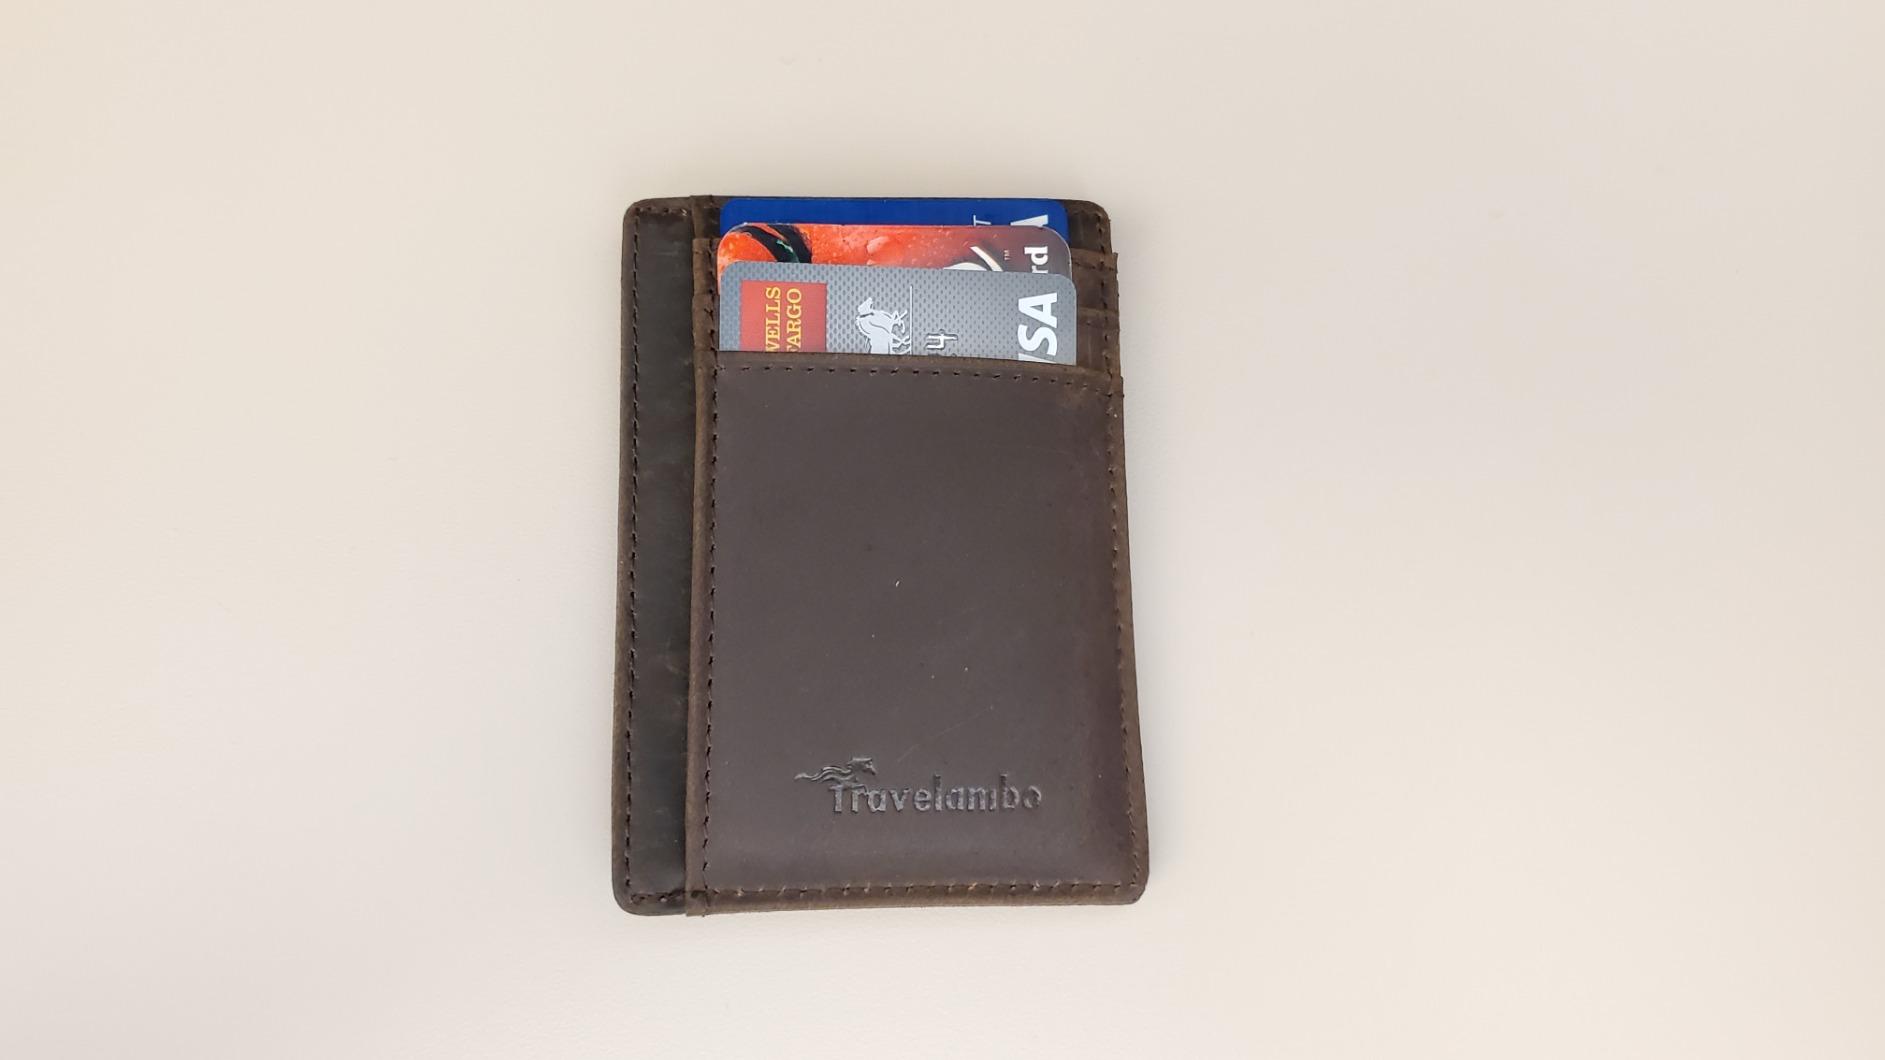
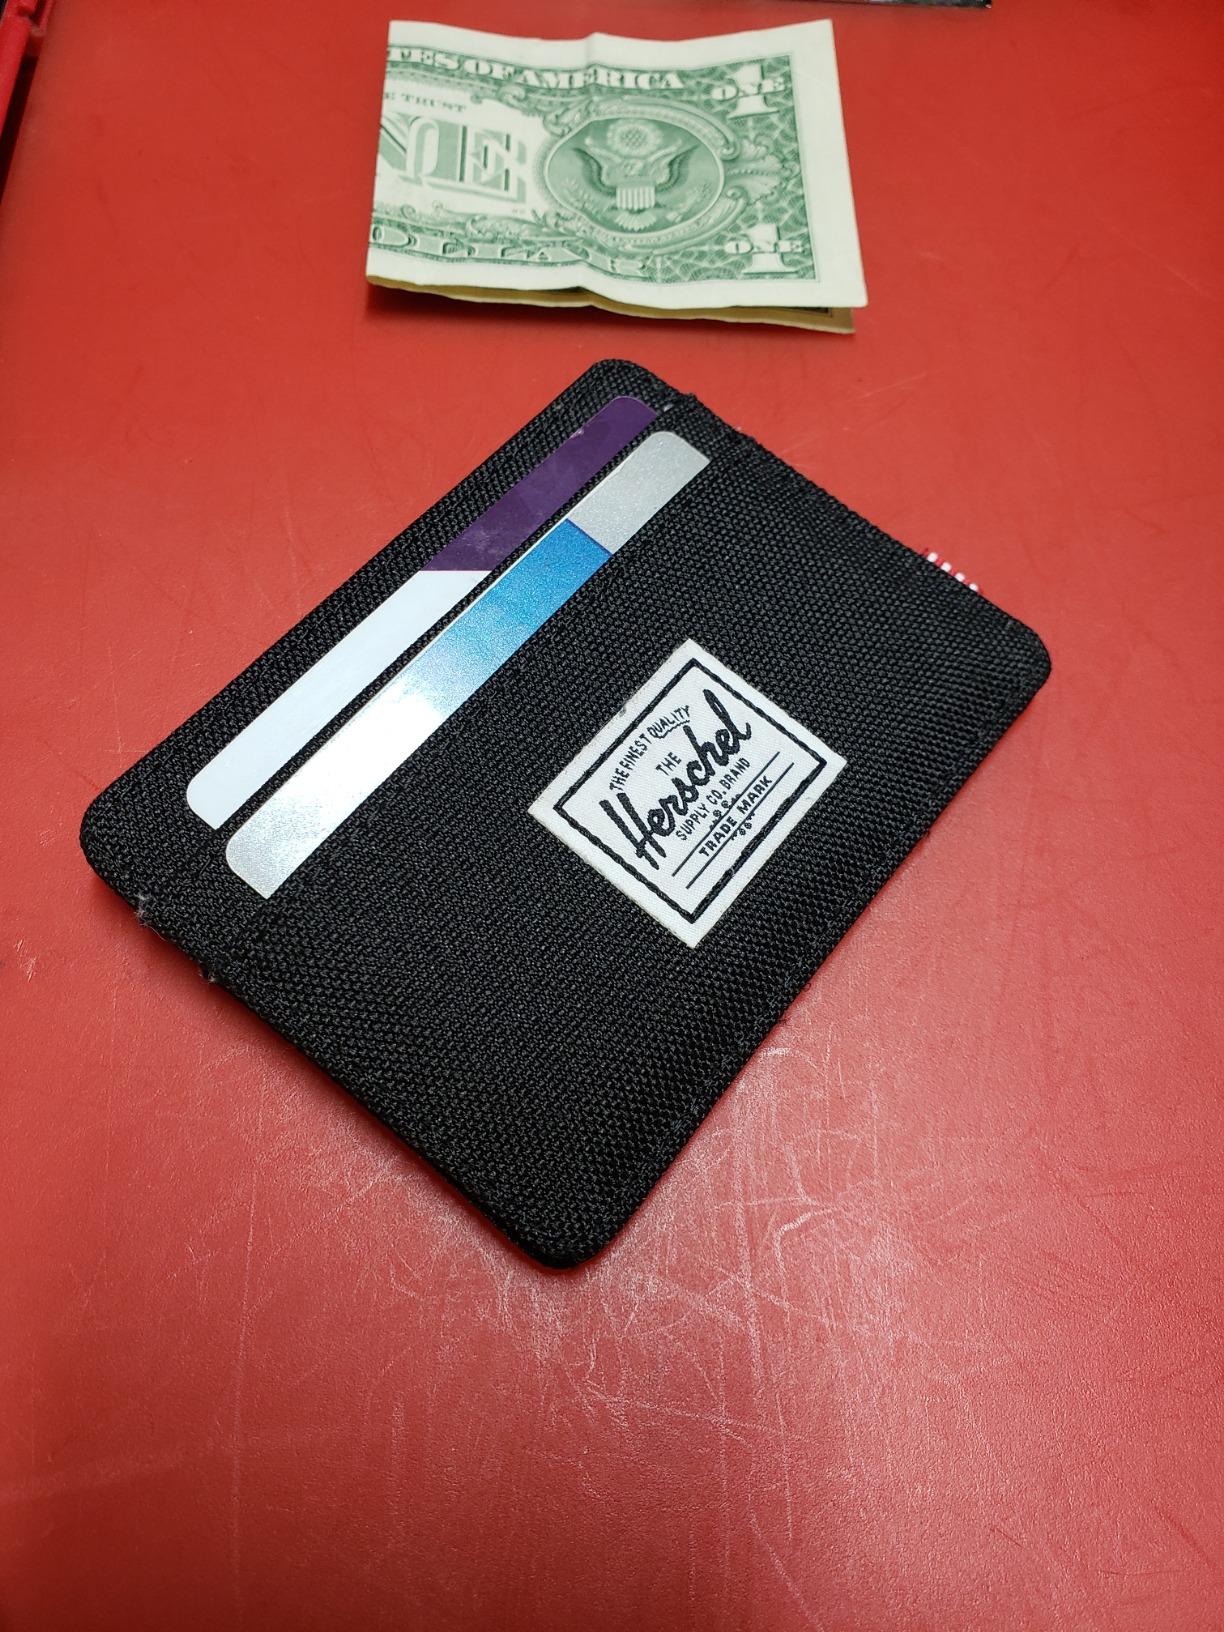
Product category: accessories_wallet
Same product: no